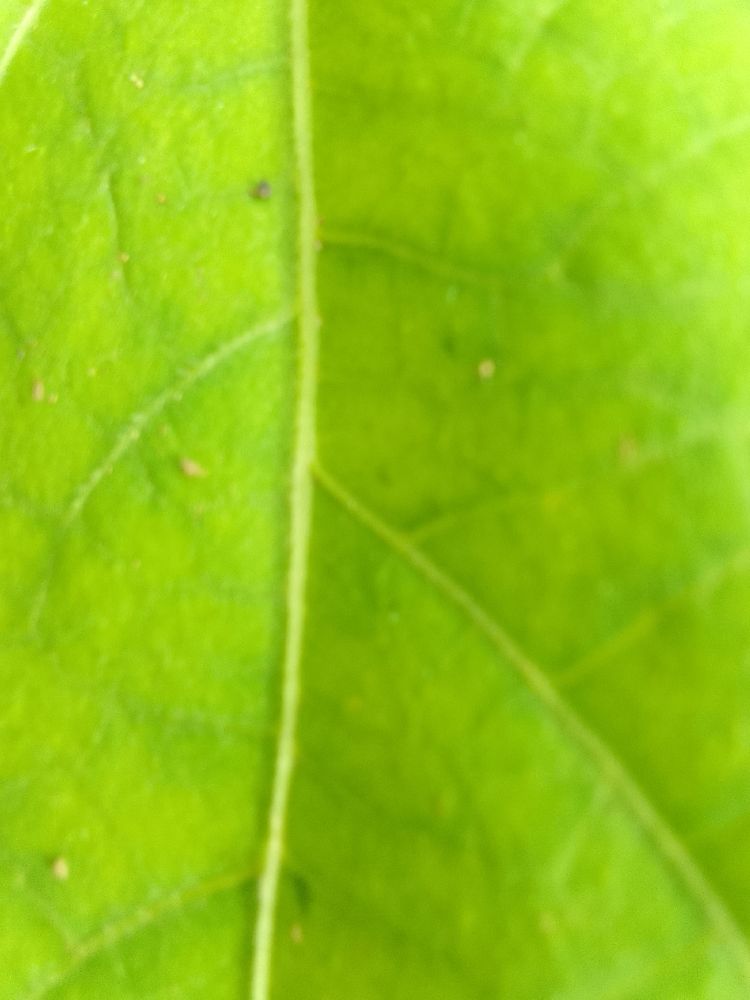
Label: healthy